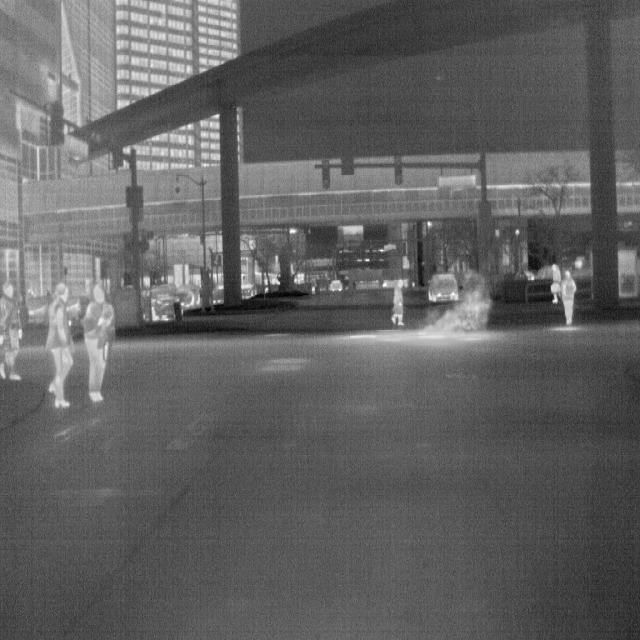
Detected objects:
label: person
label: person
label: person
label: person
label: person
label: person